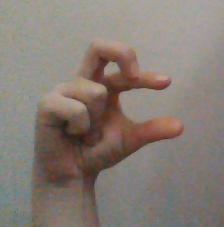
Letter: thal